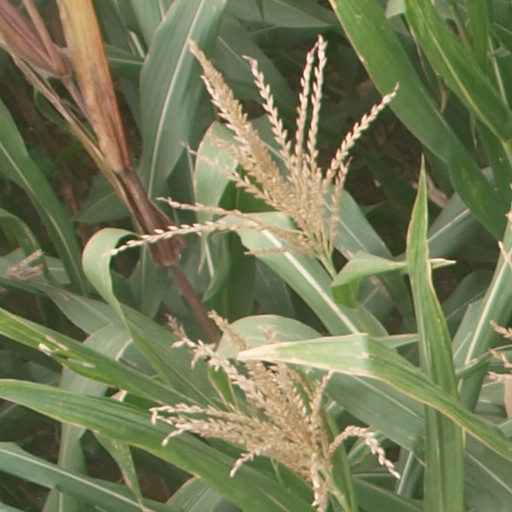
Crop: maize; corn